Giovanni Maria Della Torre

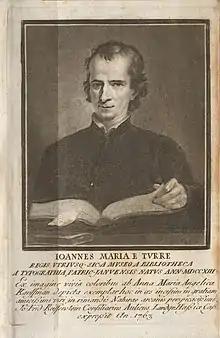
Giovanni Maria Della Torre

Giovanni Maria Della Torre (Rome, 16 June 1710Naples, 7 March 1782) was an Italian priest, naturalist and scientist who wrote several influential books on natural science and taught at several places around Italy.